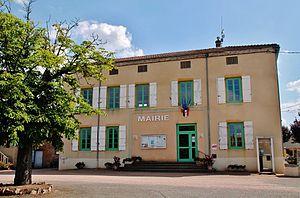
La Mairie
Urbise est une commune française située dans le département de la Loire en région Auvergne-Rhône-Alpes.